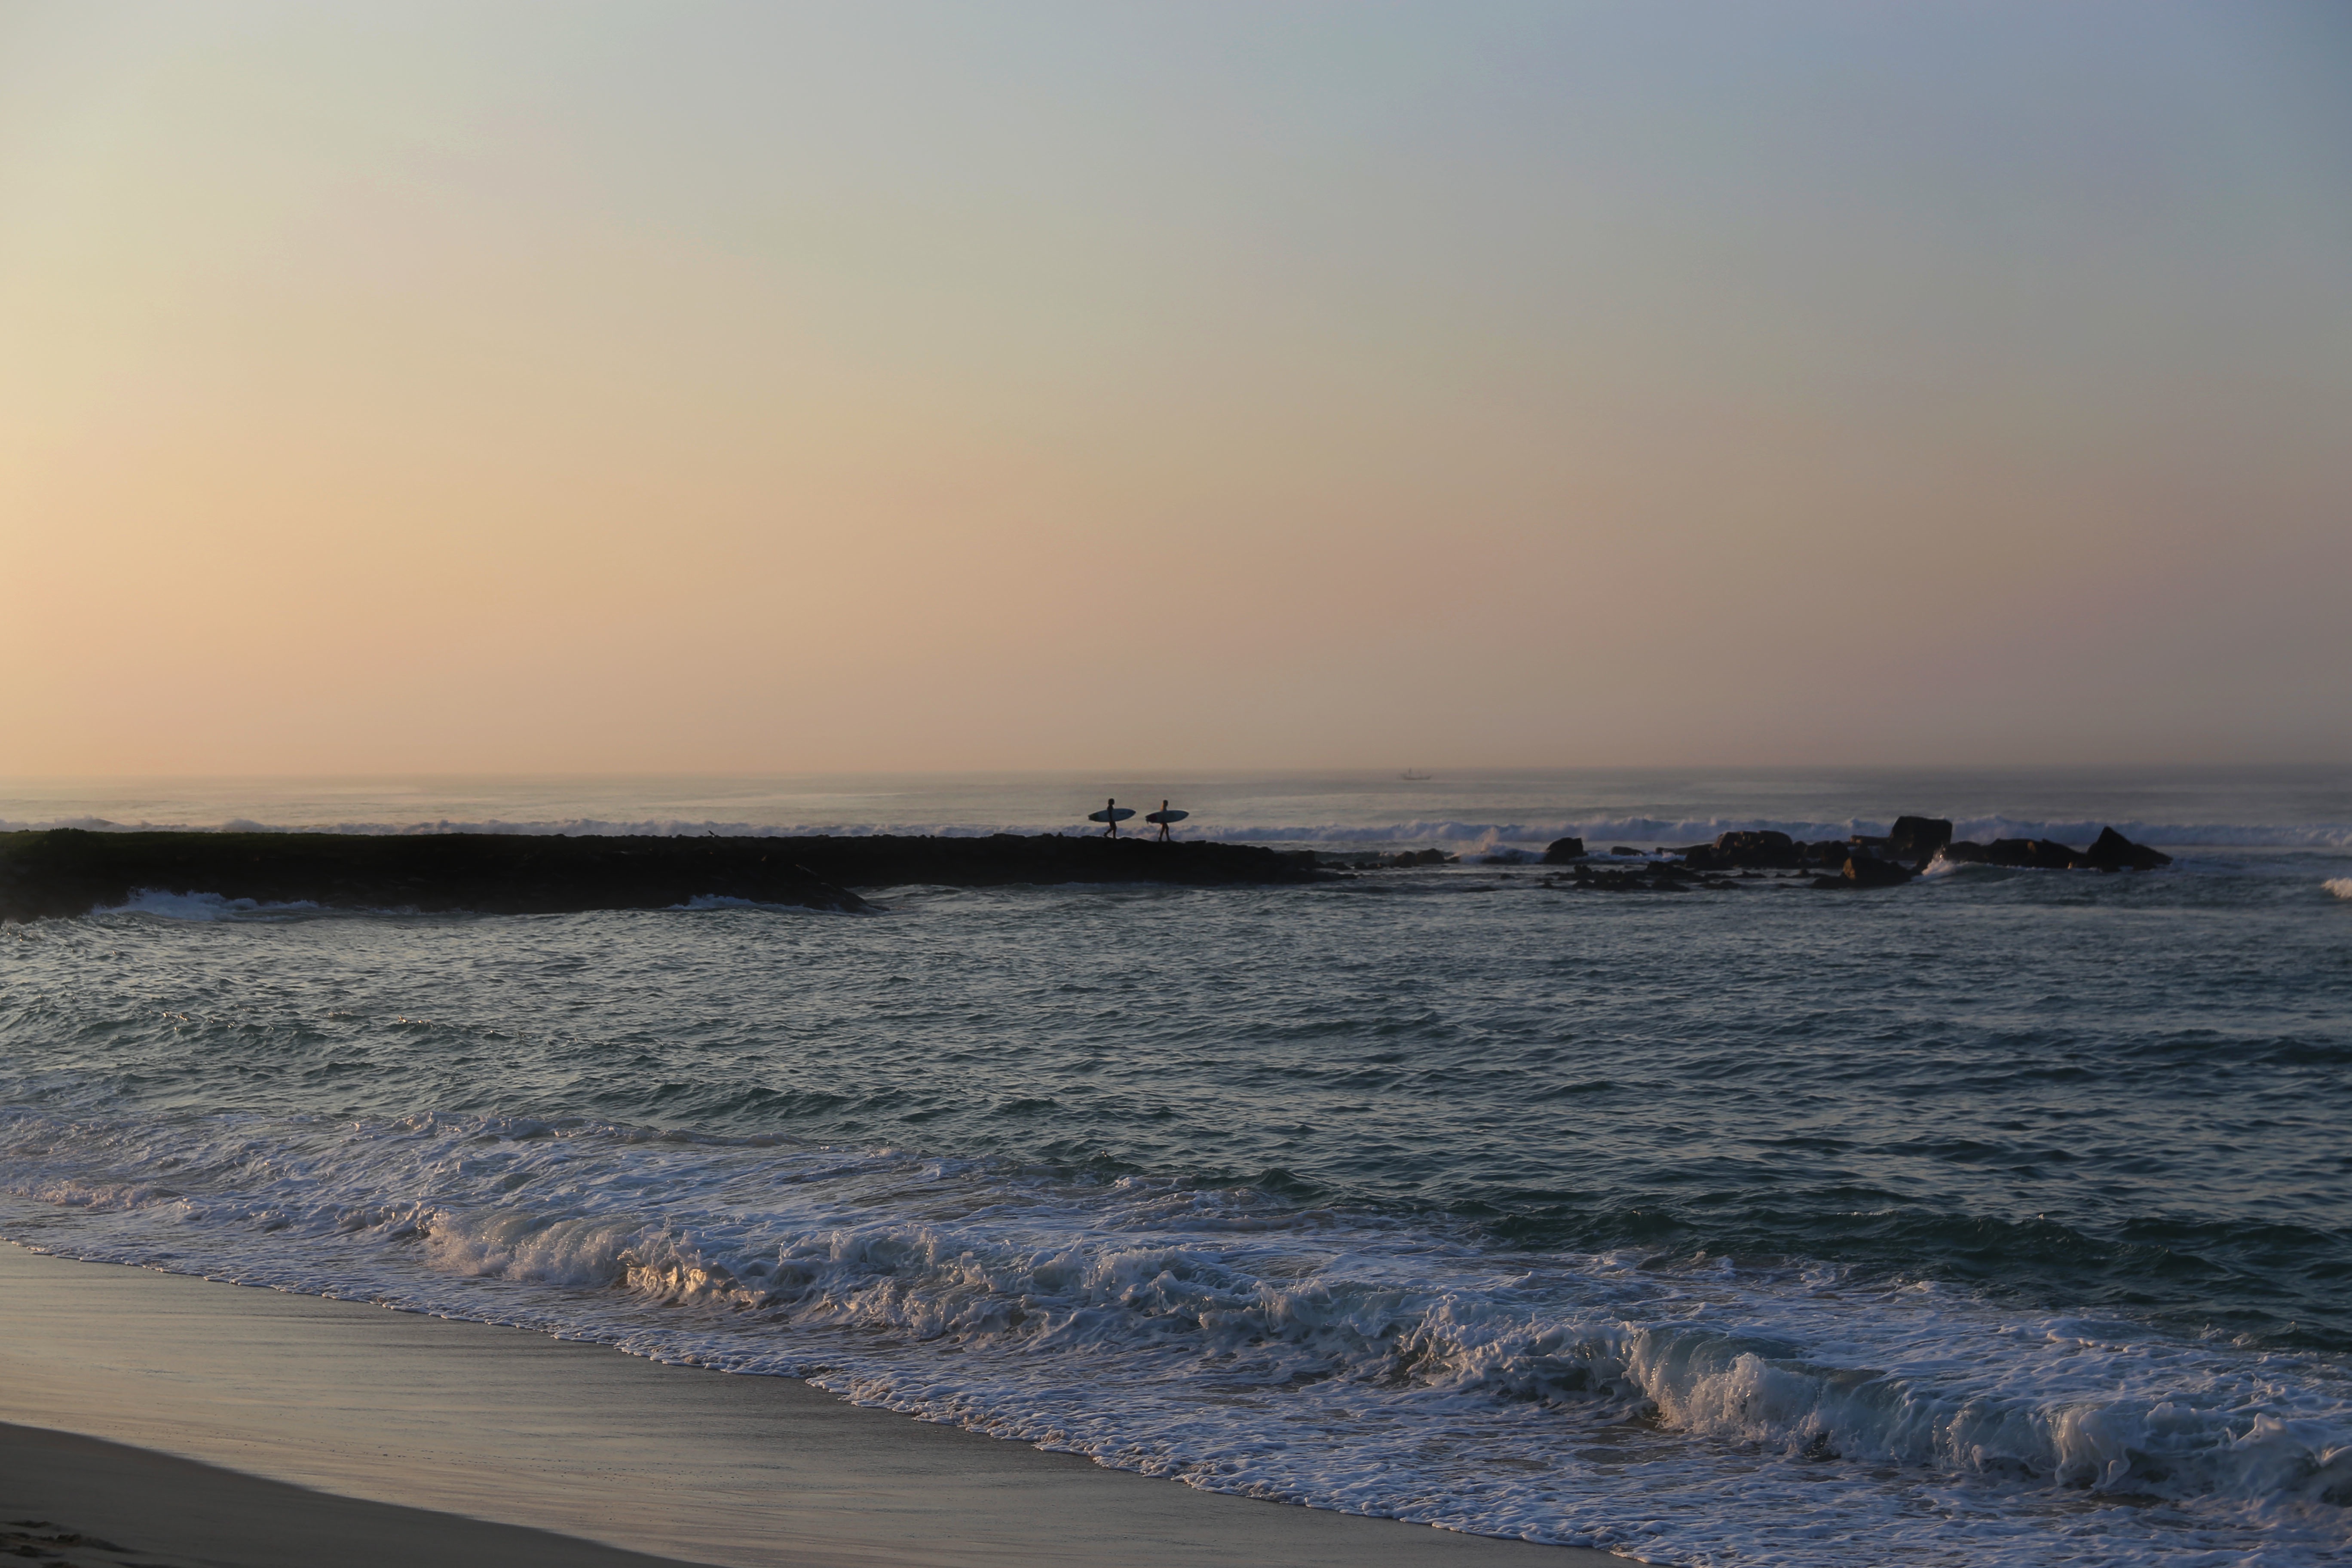
beach, sea, coast, water, sand, ocean, horizon, sunrise, sunset, morning, shore, wave, dawn, surfer, dusk, evening, surfing, bay, body of water, breakwater, cape, wind wave